Southern Region (Iceland)

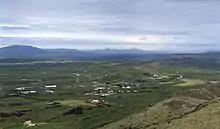
Suðurland, seen from Flúðir

Southern Region is a region of Iceland. The population of the region was 34,076 (1 January 2024). The largest town in the region is Selfoss, with a population of 9,812 as of 2024.